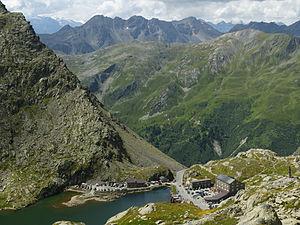
Le passage des Alpes par Hannibal est une étape majeure de la marche vers l’Italie de l’armée d’Hannibal Barca, réalisée à la fin de l’année 218 av. J.-C., au début de la deuxième guerre punique déclenchée contre Rome. La voie terrestre par le sud de la Gaule est la seule possible pour conduire plusieurs dizaines de milliers d'hommes d'Espagne en Italie. De surcroît, Hannibal espère trouver des alliés parmi les tribus gauloises de Gaule cisalpine, en arrivant dans un territoire mal contrôlé par les Romains. Après avoir traversé le Languedoc et passé le Rhône, Hannibal évite d'affronter l'armée de Scipion débarquée dans les bouches orientales du Rhône et conduit ses troupes à travers les Alpes en dix jours d'approche, neuf jours de montée au milieu de tribus hostiles, deux jours de regroupement au col et quatre jours de descente en se taillant un chemin dans le versant, pour parvenir enfin dans la plaine du Pô. Quoique difficile, le franchissement des Alpes par une armée n'est pas exceptionnel dans l'Antiquité. C'est la figure de son chef de guerre Hannibal et la présence des éléphants qui lui donnent un relief unique et ont contribué à sa célébrité.